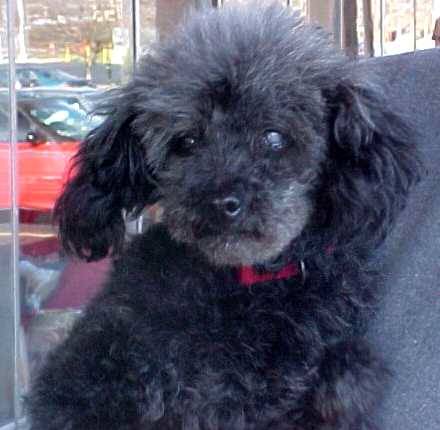
Label: dog